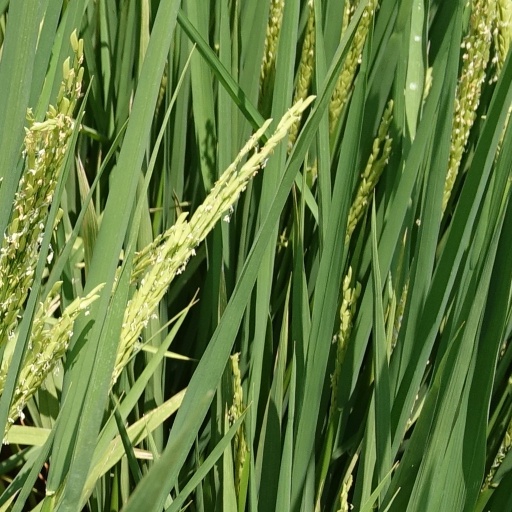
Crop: rice